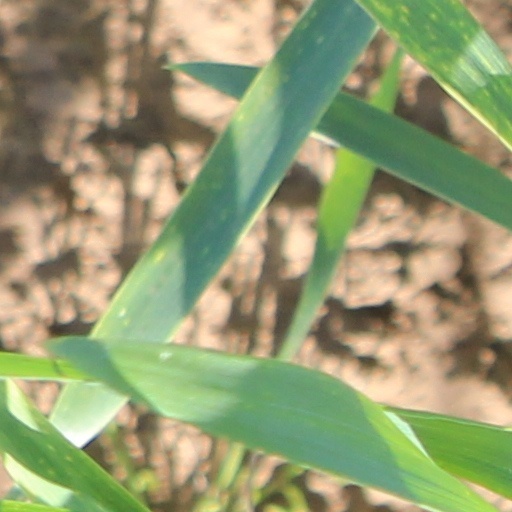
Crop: wheat